Anjali Bhimani

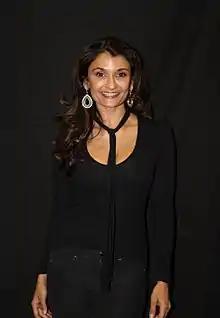
Bhimani in June 2017

Anjali Bhimani is an American actress. She is best known for voicing Symmetra in the video game "Overwatch" and Rampart in the video game "Apex Legends".